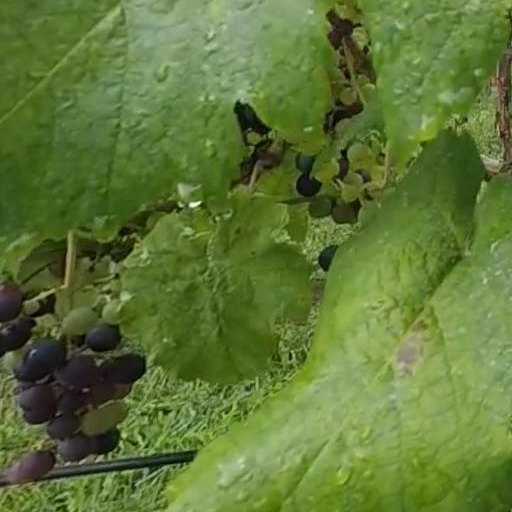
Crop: grape